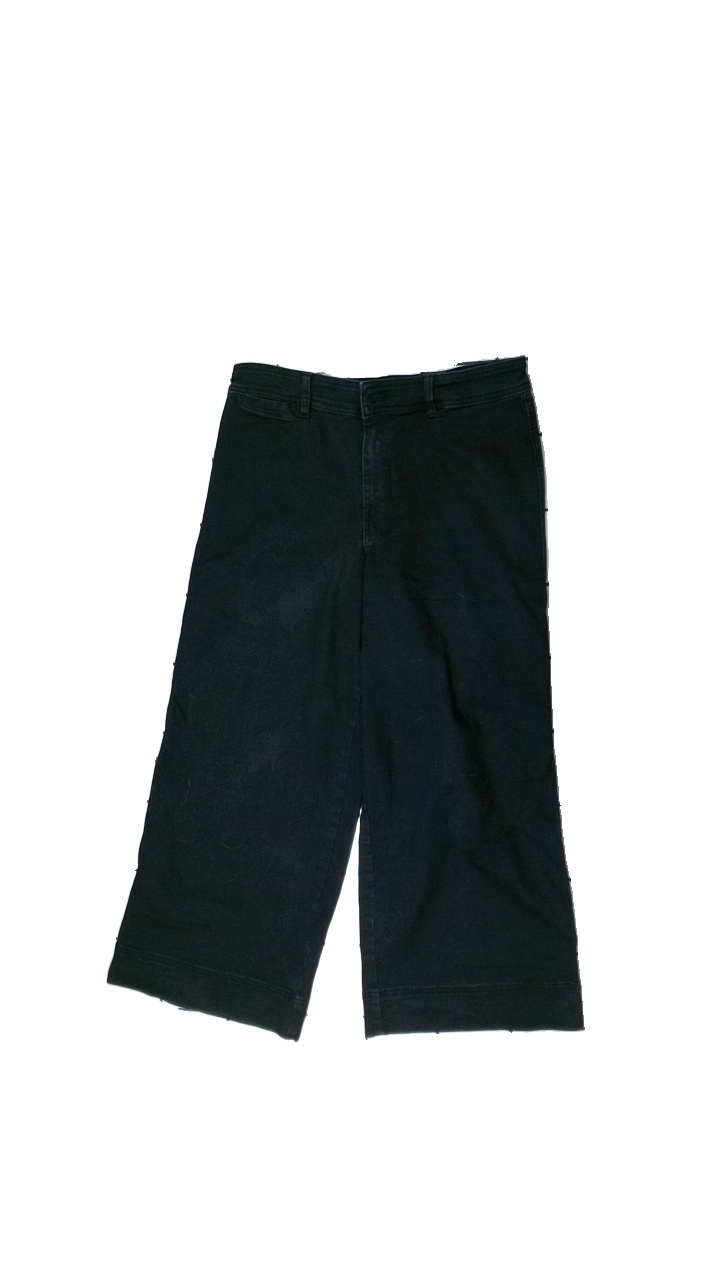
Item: Jeans (Ladies)
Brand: H&m
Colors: Black
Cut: Oversize
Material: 80% cotton, 18% polyester, 2% elastane
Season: All
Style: Denim
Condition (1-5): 3
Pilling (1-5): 4
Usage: Reuse
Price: <50